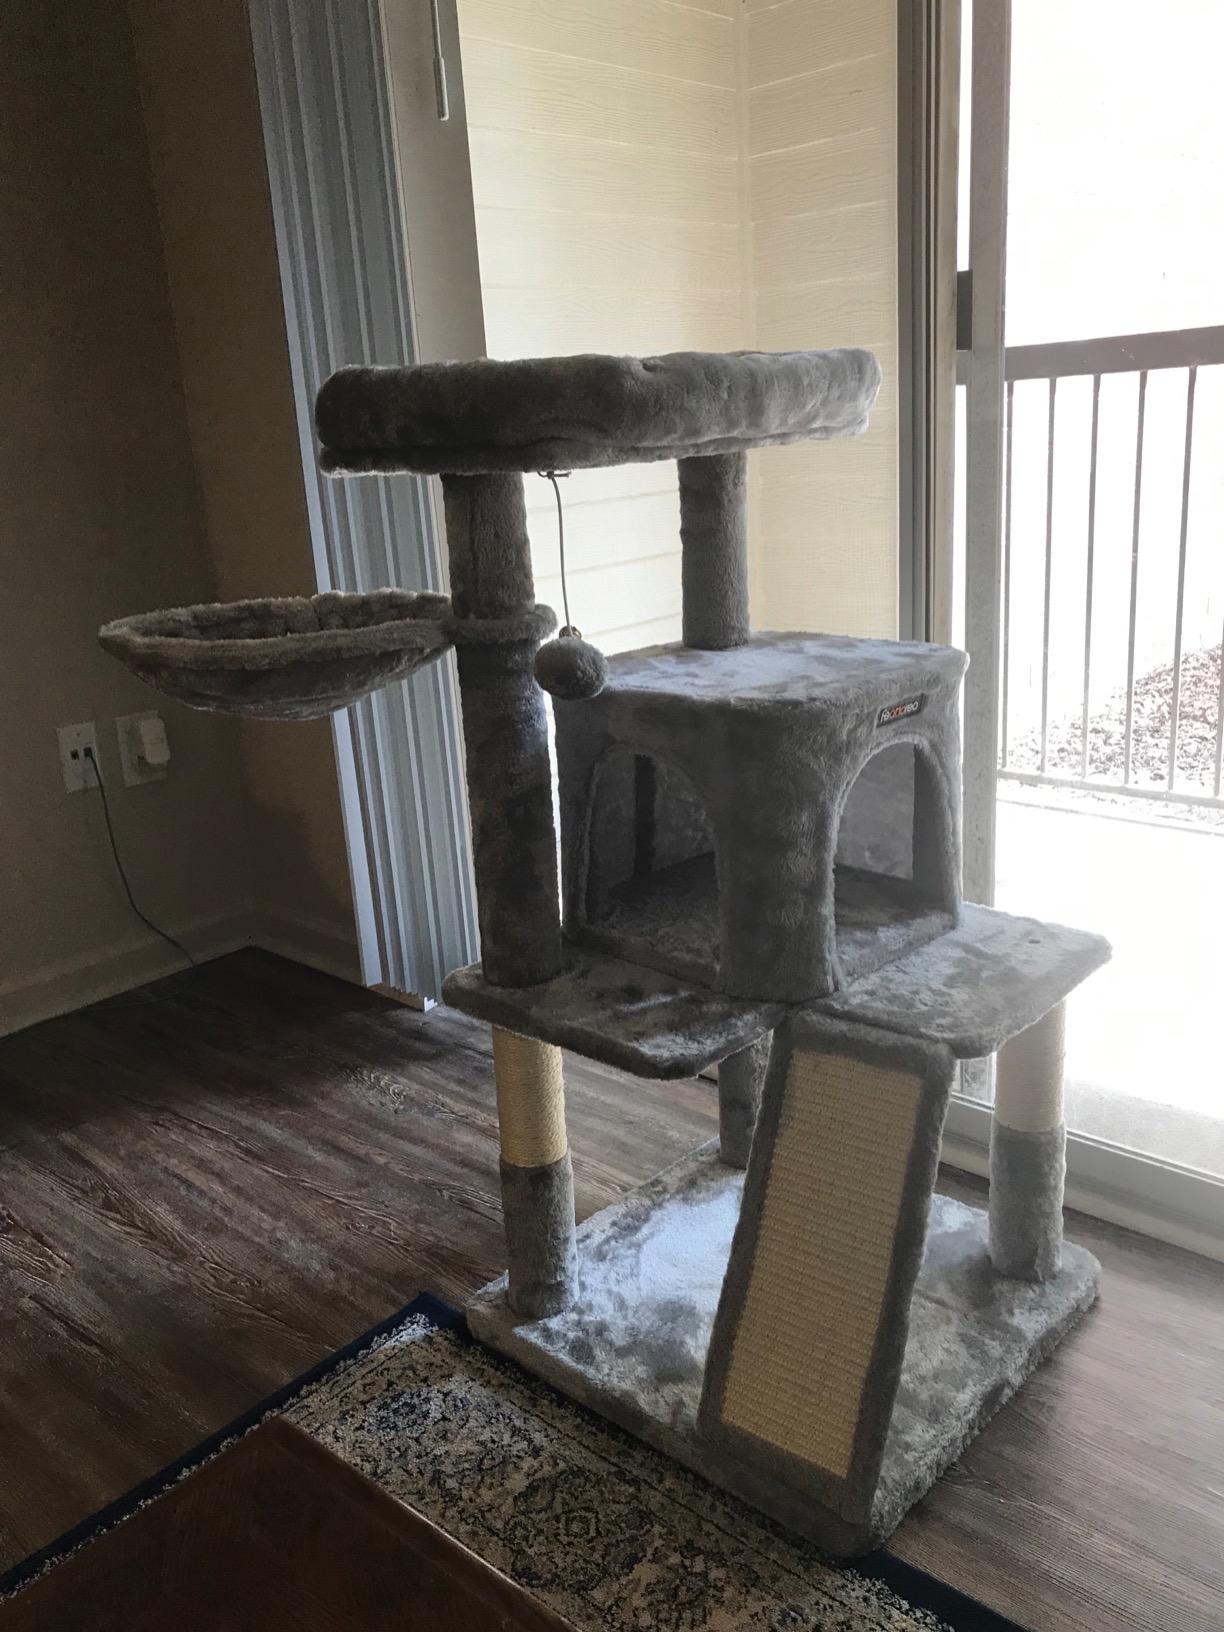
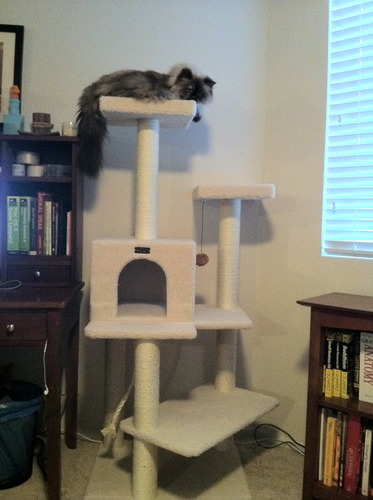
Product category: items_cat tree
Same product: no